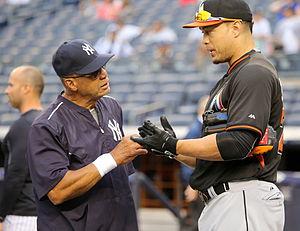
Giancarlo Cruz Michael Stanton, né le 8 novembre 1989 à Los Angeles, Californie, États-Unis, est un joueur de champ extérieur des Yankees de New York de la Ligue majeure de baseball.